Alexis Sánchez

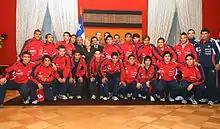
Sánchez (back row, second in red from right) with Chile Under-20 in 2007

When launching their new kit for the 2016–17 season, Arsenal announced that Sánchez will change squad number from 17 to 7, which was vacated by the departing Tomáš Rosický. Sánchez scored his first goal of Arsenal's campaign and grabbed his first assist in Arsenal's 3–1 away win over Watford. Sánchez scored his first Champions League goal of the campaign in a 1–1 draw with Paris Saint-Germain on 13 September 2016, latching onto Alex Iwobi's rebounded shot, to secure Arsenal a point in the French capital. Sánchez kept up his spectacular run of form throughout September by netting against Hull, then scoring and assisting in a 3–0 victory over Chelsea. He scored a brace in a 4–1 win at Sunderland's Stadium of Light, bringing his total to 50 goals in 106 appearances across all competitions for Arsenal. He also scored a hat trick and provided an assist in a man-of-the-match display in a 5–1 win at West Ham on 3 December. On 22 January 2017, Sánchez scored his first penalty for the club (having missed his previous two) against Burnley in an eventual 2–1 win, which put Arsenal into second place in the Premier League table. Sánchez scored his first goal in the season's FA Cup, in a 5–0 quarter-final win over Lincoln City, taking his tally to 21 goals for the season in all competitions. Sánchez scored the winning goal in Arsenal's 2–1 win over Manchester City, to send Arsenal through to their third FA Cup final, in four years.